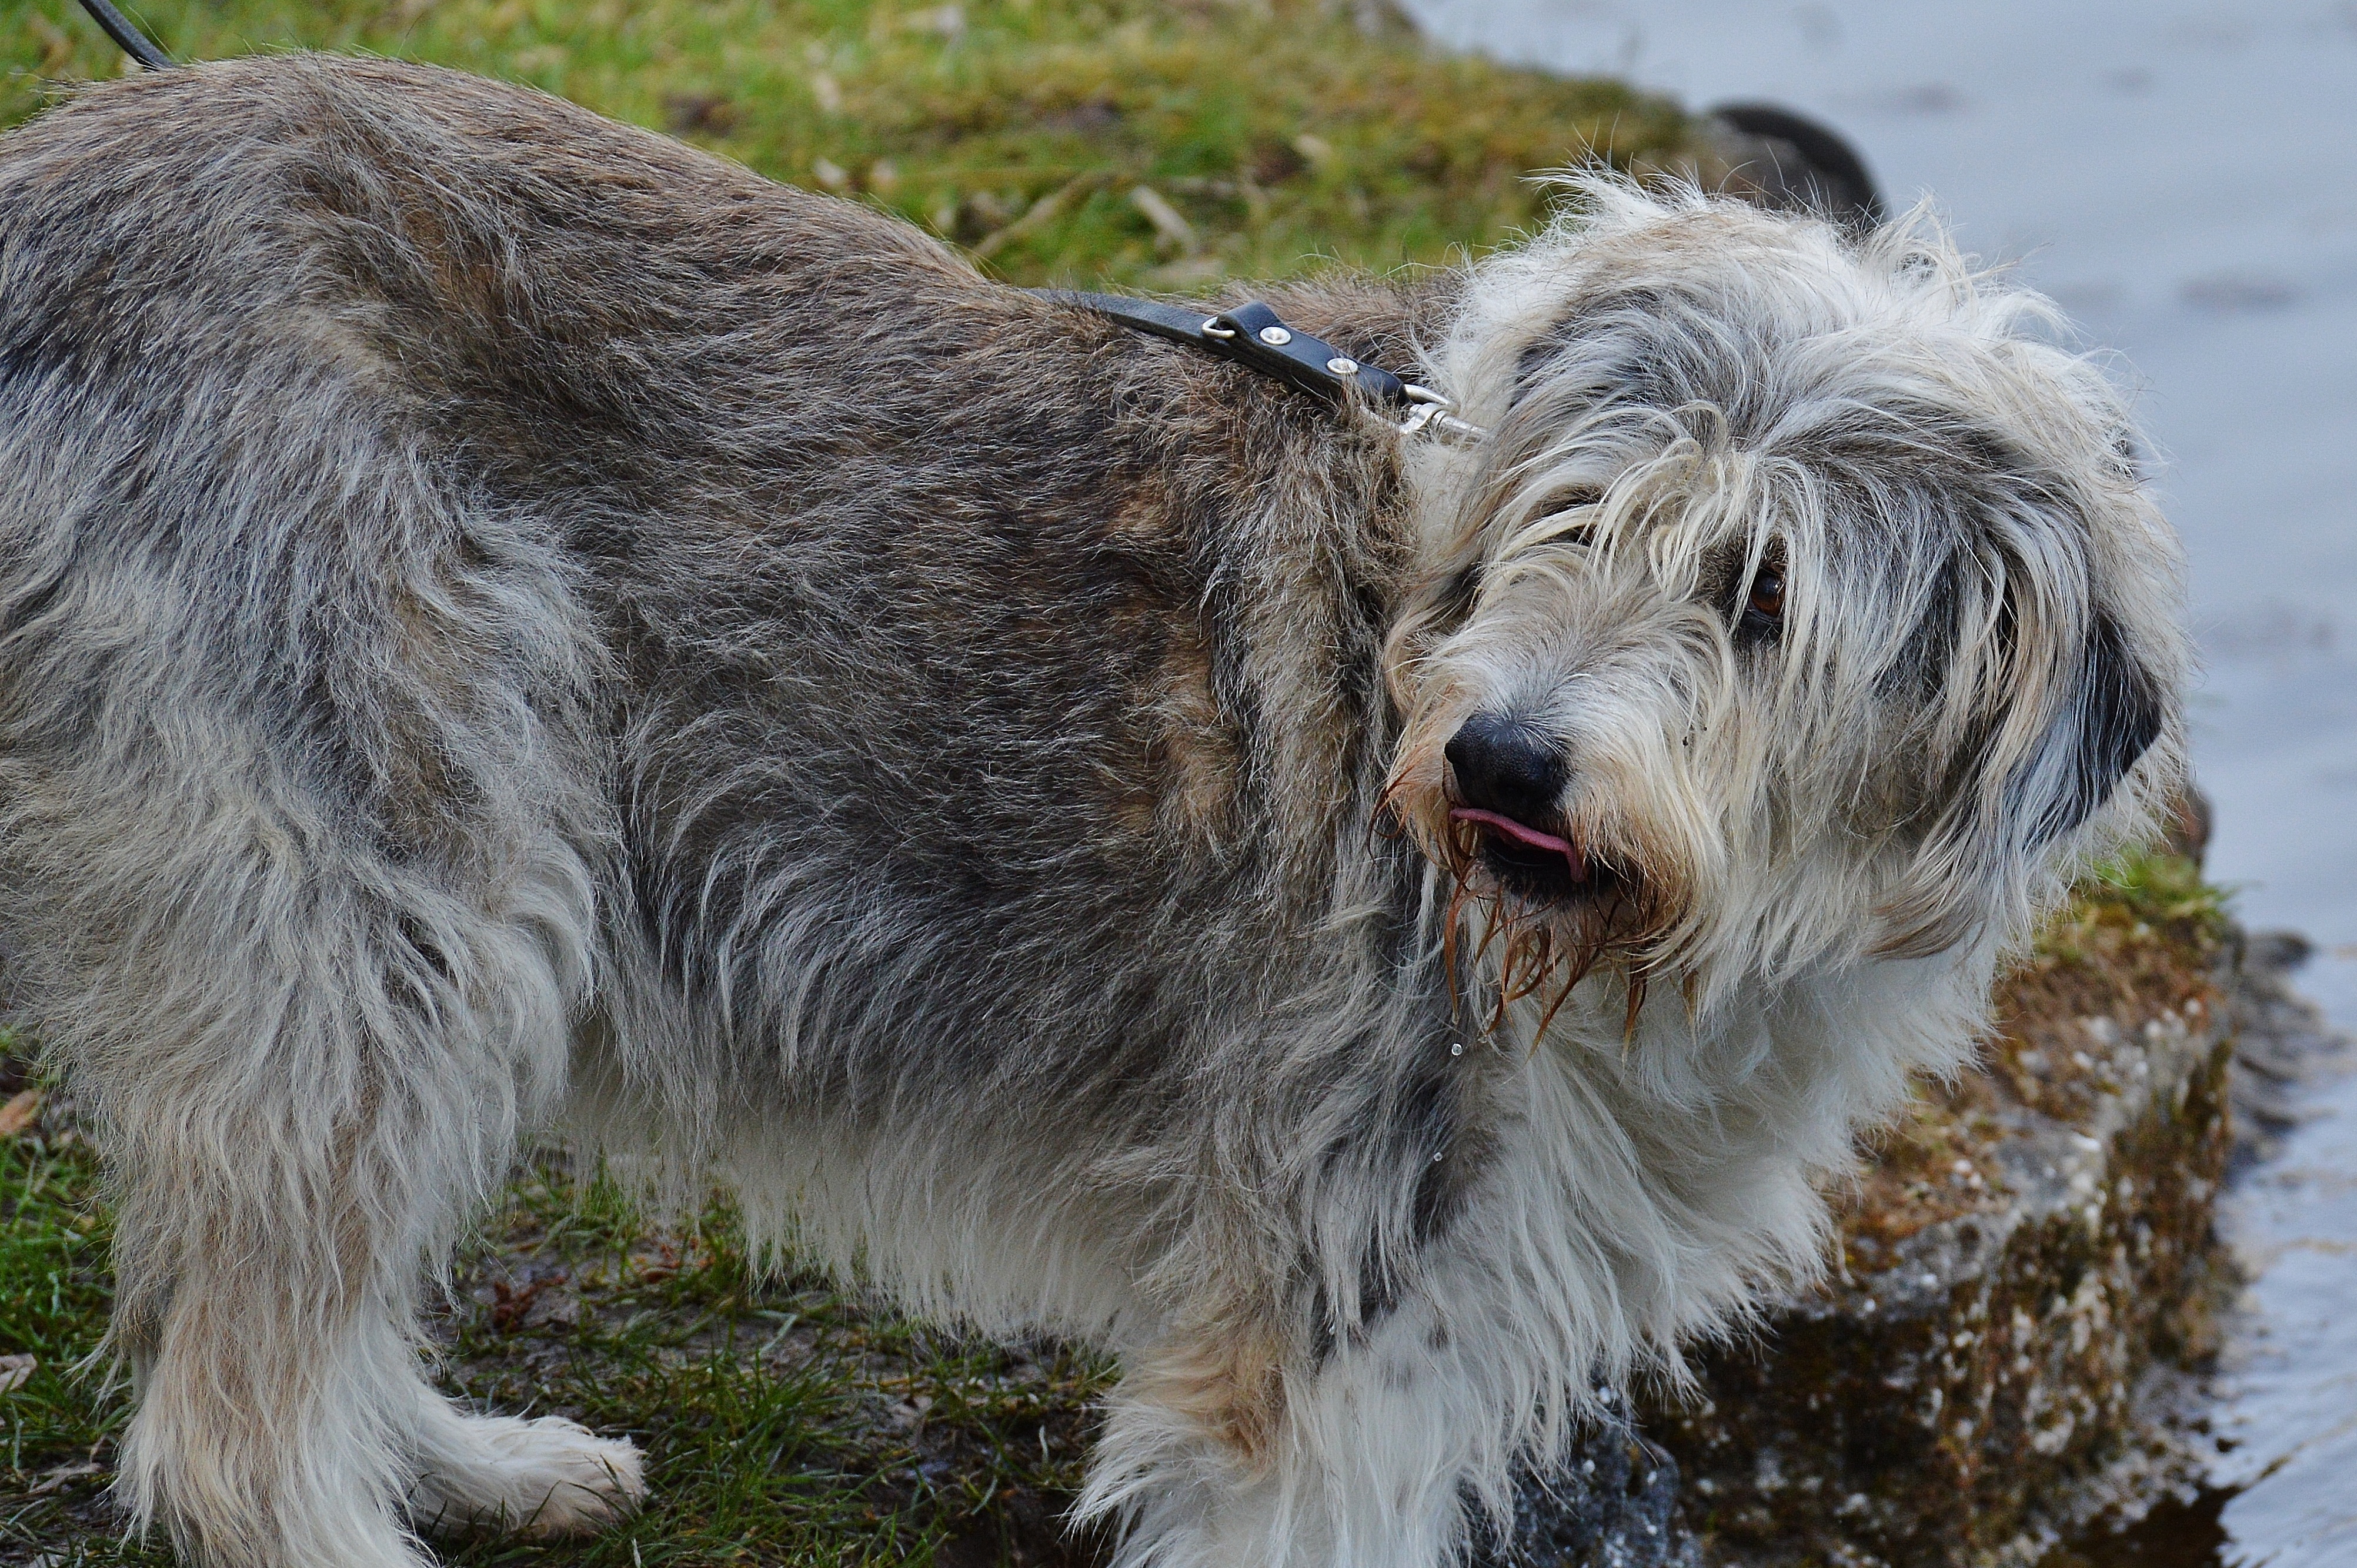
dog, animal, pet, fur, mammal, drink, sports, vertebrate, animal world, dog breed, wuschelig, animal fur, dog like mammal, animal sports, glen of imaal terrier, dog crossbreeds, caucasian shepherd dog, catalan sheepdog, polish lowland sheepdog, irish wolfhound, spinone italiano, berger picard, scottish deerhound